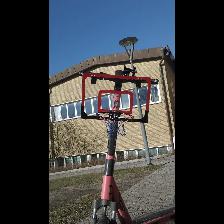
Label: NonHuman